Ganga Singh

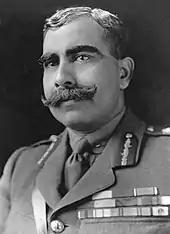
Ganga Singh in 1919

He died on 2 February 1943 in Bombay after a reign of 56 years, aged 62, and was succeeded by his son Sadul Singh as His Highness the Maharaja Sahib of Bikaner.